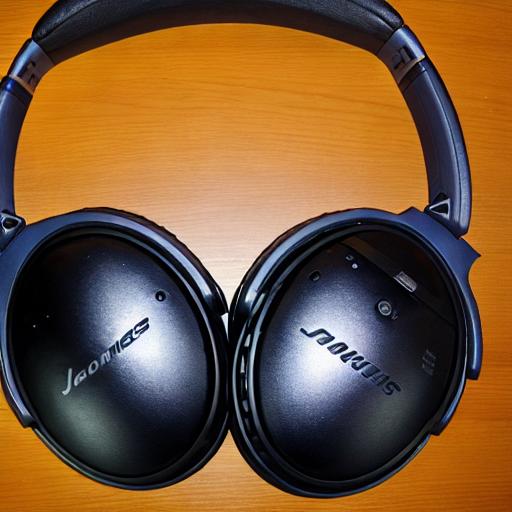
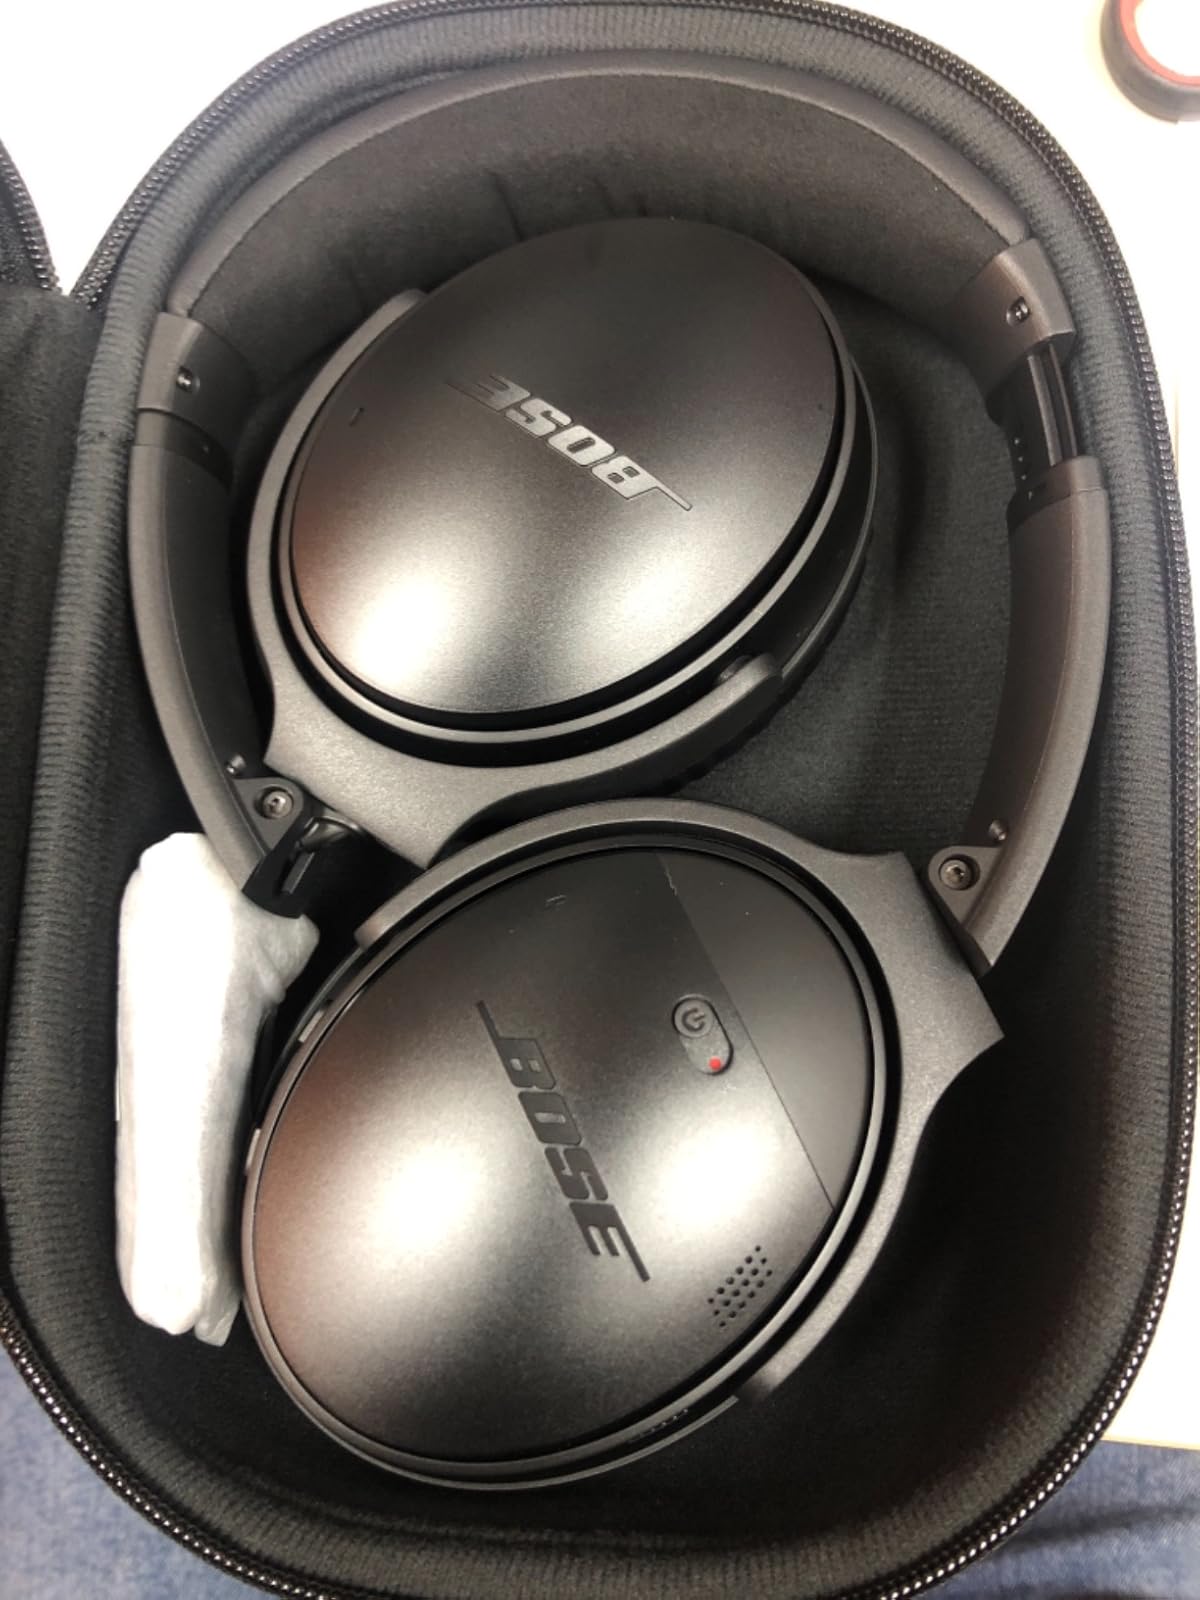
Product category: headphones
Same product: no